Negev

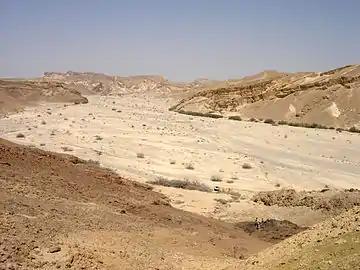
Nahal Paran

The origin of the word "Negev" is from the Hebrew root denoting 'dry'; in the Hebrew Bible, the word "Negev" is also used for the direction 'south'. Some English-language translations use the spelling "Negeb".